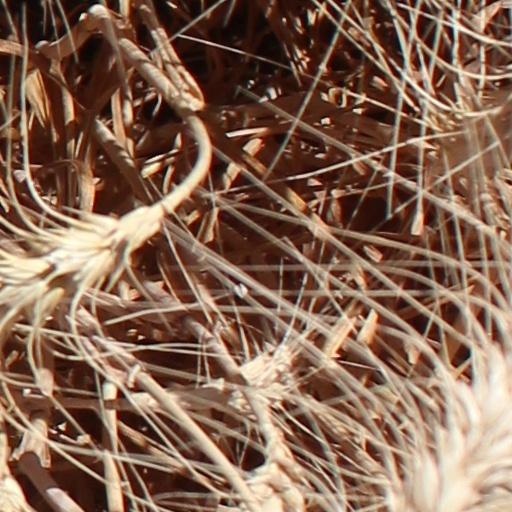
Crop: wheat